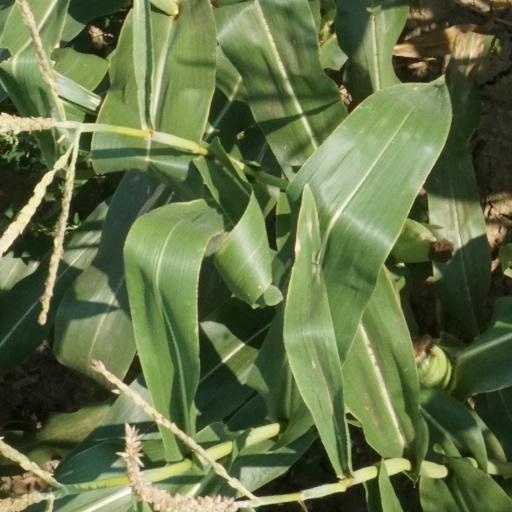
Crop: maize; corn